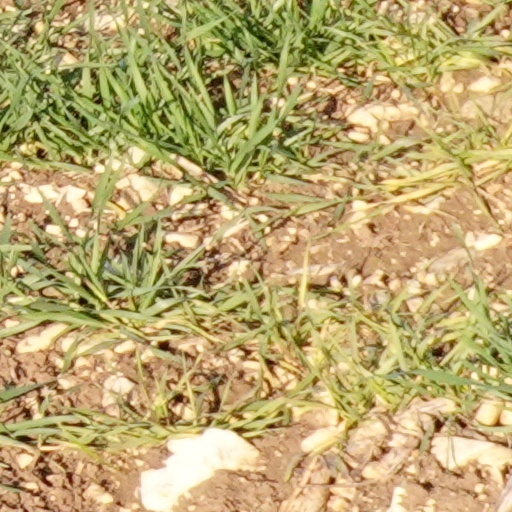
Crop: wheat